Clarrie Morelli

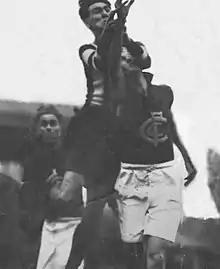
Morelli in 1927

Clarrie "Dido" Morelli (6 October 1906 – 19 May 1997), whose paternal grandfather was Italian-born, was an Australian rules footballer who played with Collingwood in the Victorian Football League (VFL).